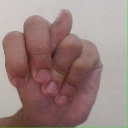
अक्षर: न